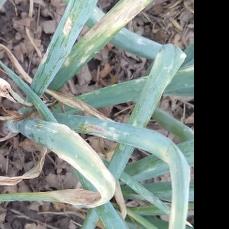
Crop: Onion
Condition: alternaria-d